Tianwen-1

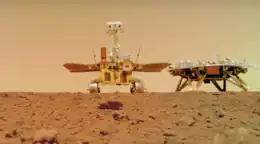
"Zhurong" selfie with lander, taken by the deployable Tianwen-1 Remote Camera.

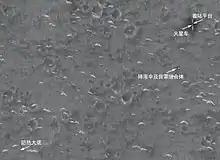
The " rover and -1 lander (above) as seen by the High Resolution Imaging Camera (HiRIC) of the -1 orbiter on 2 June 2021

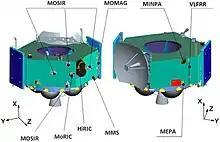
The configuration and layout of payloads on board the -1 orbiter

On 22 May 2021 (02:40 UTC), the " rover descended from its lander onto the Martian surface to begin its scientific mission. The first images received on Earth after the rover deployment showed the empty landing platform and the extended rover-descent ramps. During its deployment, the Rover's instrument, Mars Climatic Station, recorded the sound, acting as the second martian sound instrument to record Martian sounds successfully after Mars 2020 Perseverance rover's microphones.